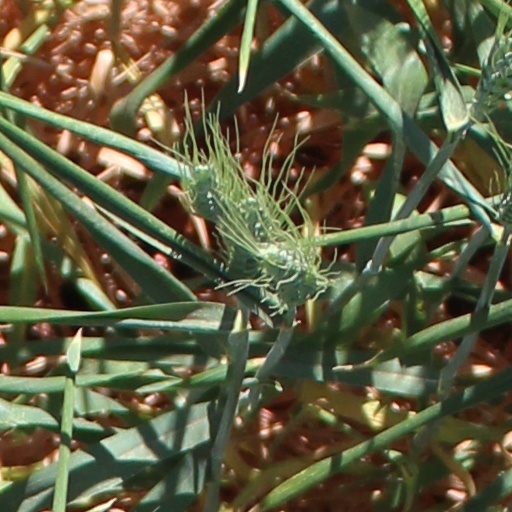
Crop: wheat